Fenland Airfield

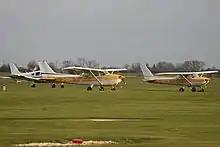
Two Cessna aircraft (type Cessna 172M Skyhawk and a Cessna 150M) and in the far distance a Piper PA-28 Cherokee Arrow aircraft parked at Fenland Airfield, March 2008.

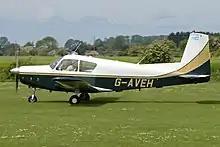
SIAI-Marchetti S.205-20/R aircraft taxiing on the grass runway at Fenland Airfield, May 2017.

The airfield provides a wide range of facilities for pilots and pilot students from throughout Lincolnshire and its neighbouring counties Norfolk and Cambridgeshire, including a restaurant service, aircraft and helicopter refueling for 'fly-in' visitors, aircraft charter, and aircraft maintenance services by licensed onsite aircraft maintenance and avionics technicians. Pilot flight training is conducted in the school's own fleet of United Kingdom (G) registered light aircraft, consisting of types Cessna 152, Cessna 172 Skyhawk's, Robin DR360 Chevalier and a SIAI-Marchetti S.205-20/R, including a ground school solo flight simulator.